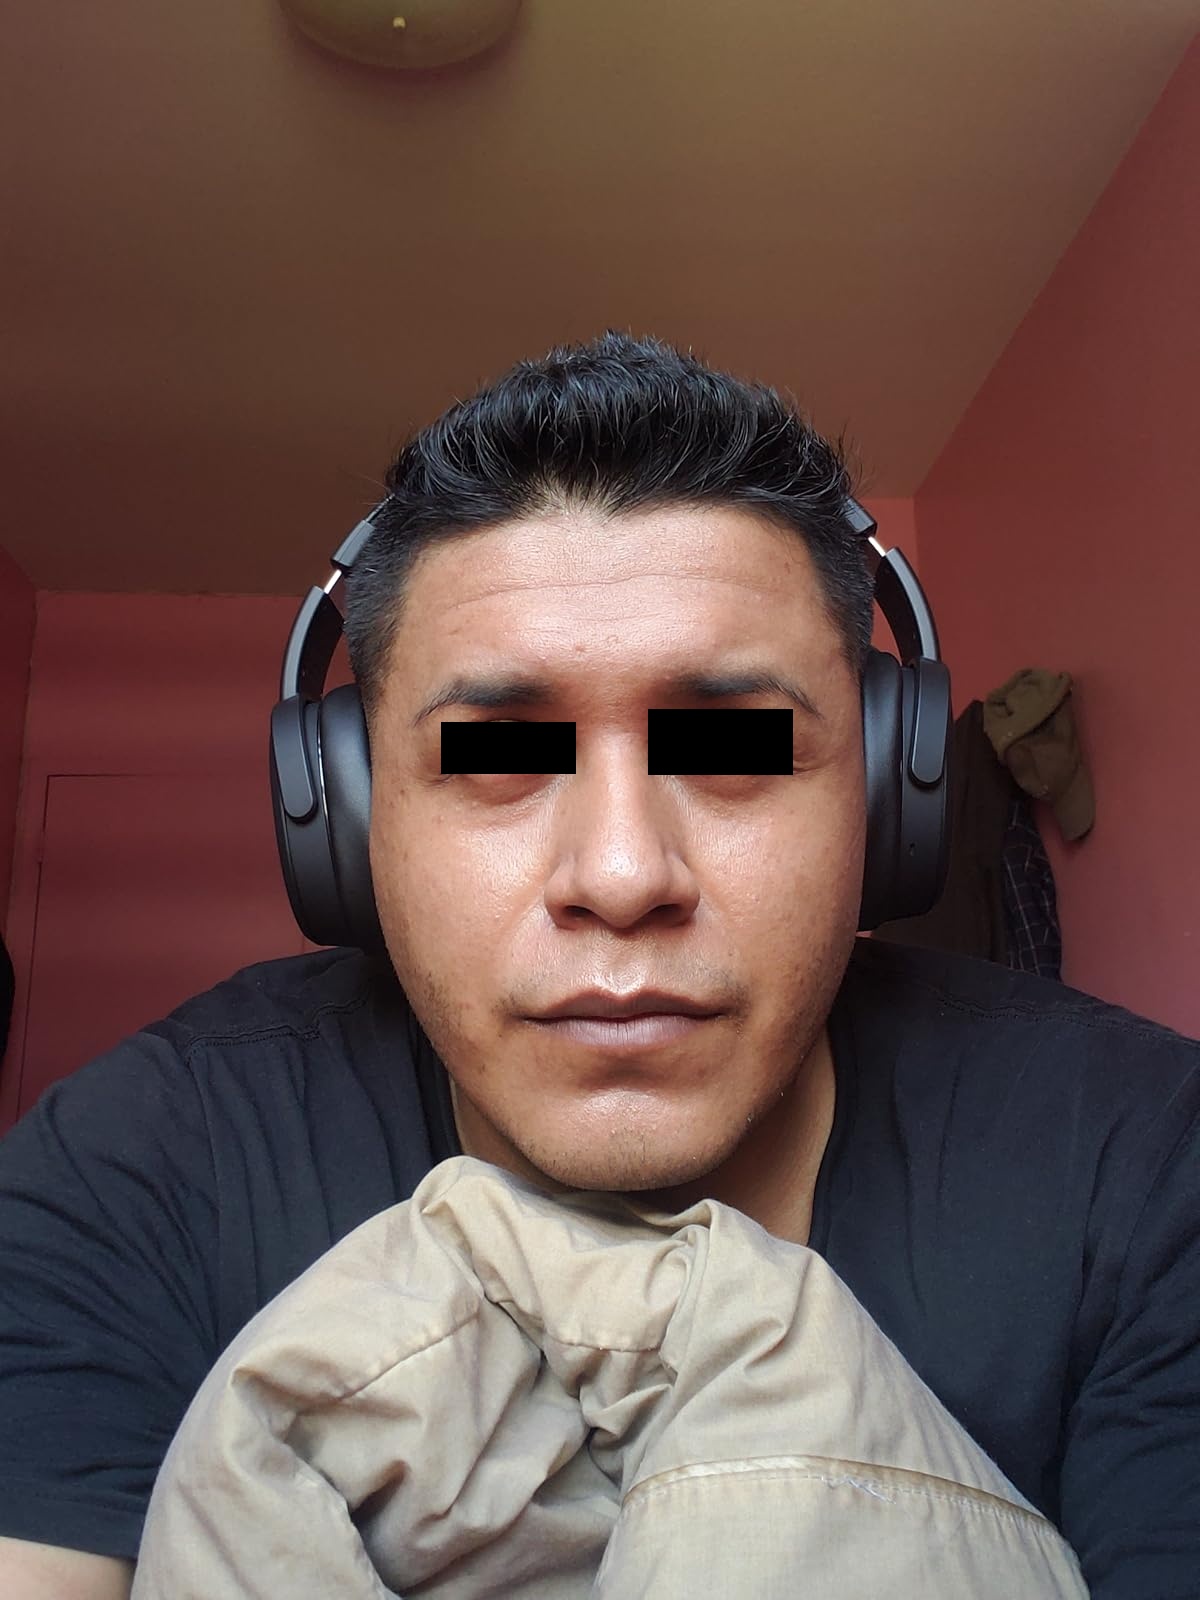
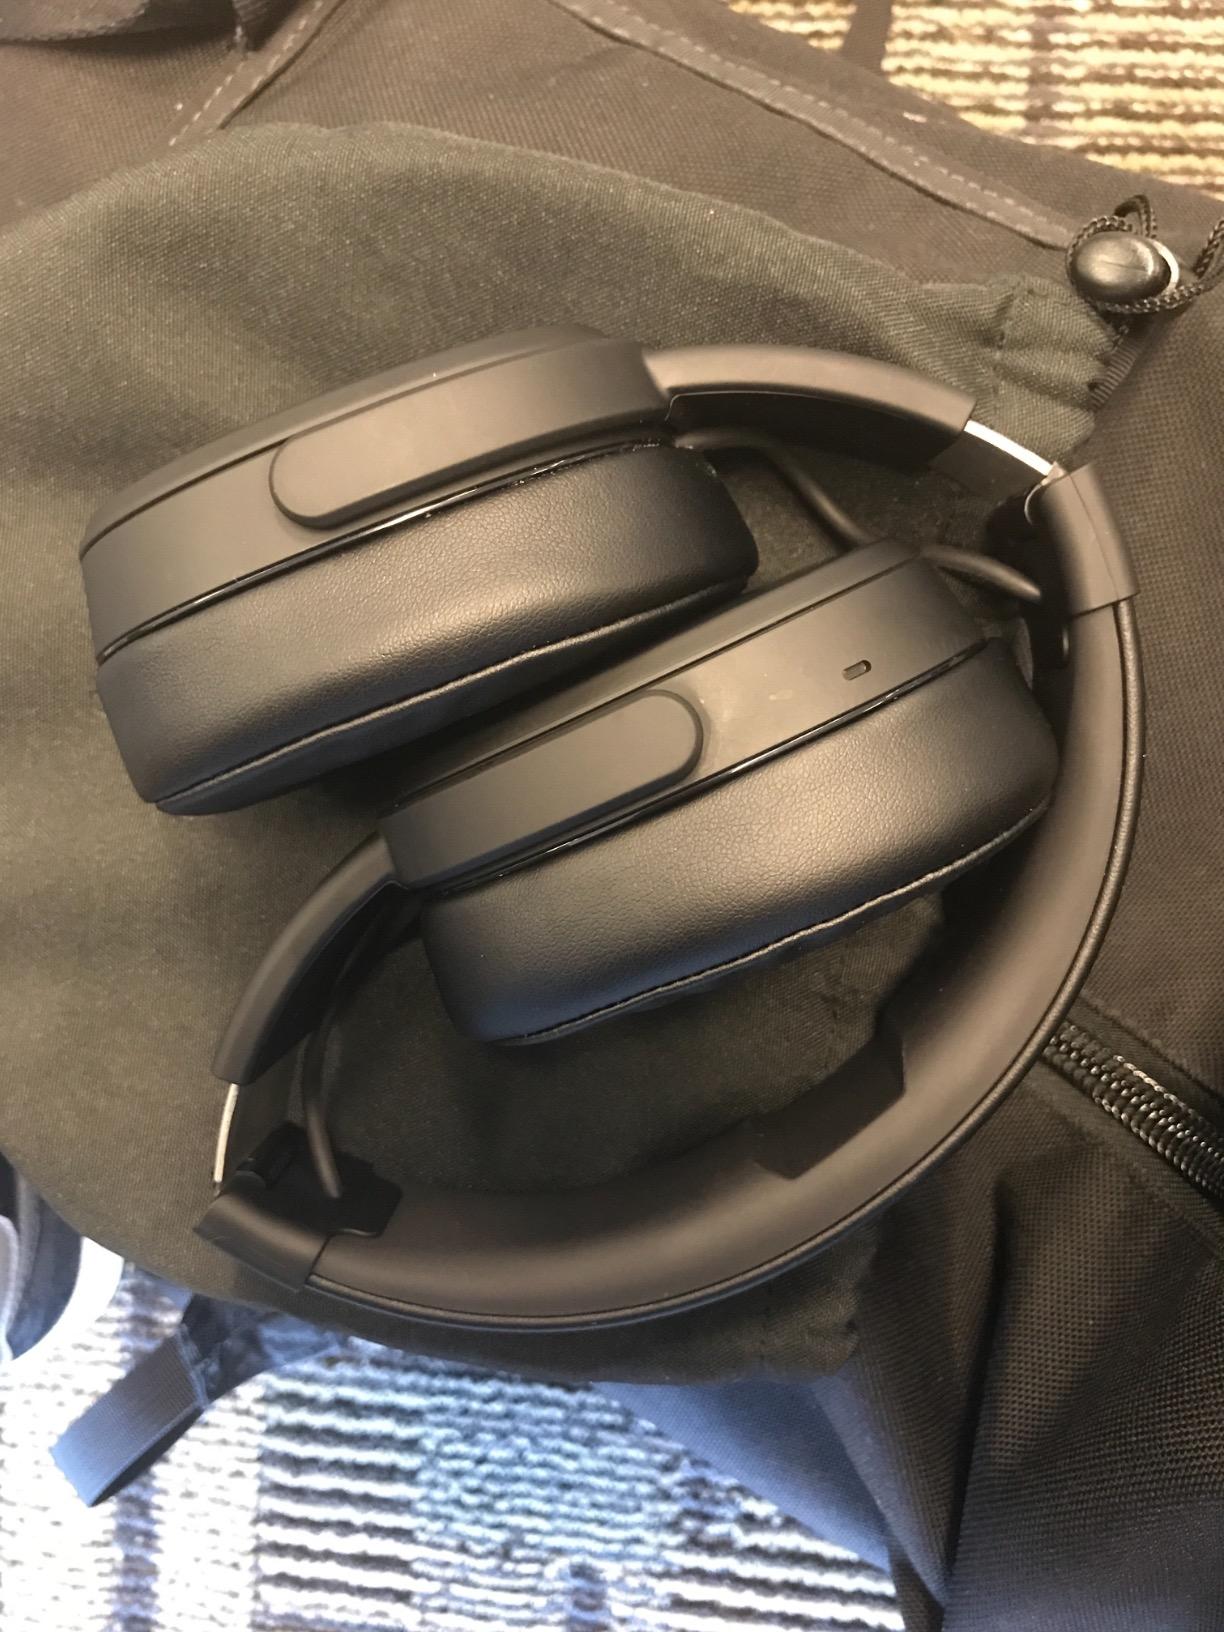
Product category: headphones
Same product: yes